Aoyama Rōshi

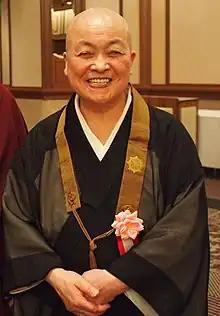
Shundo Aoyama Roshi

Shundo Aoyama Rōshi is a Japanese Buddhist nun and abbess. She is the first nun to be appointed to the rank of Daikyoshi (Great Teacher) in the Soto Zen school.